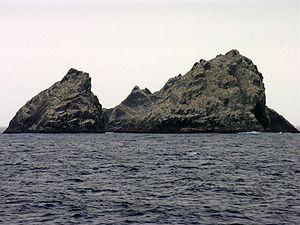
Les Îles Aurora seraient un groupe de trois îles, mentionnée pour la première fois en 1762 par les marins du bateau espagnol Aurora qui faisait voile de Lima à Cadix, puis à nouveau en 1794 par la corvette Atrevida, qui avait été envoyée à leur recherche. La situation rapportée était à l'est du cap Horn à peu près à mi-chemin des Îles Malouines et de la Géorgie du Sud.